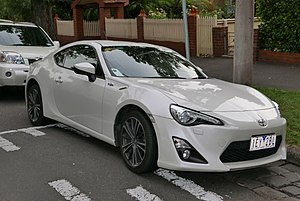
Toyota GT 86
Toyota GT 86.
Toyota GT 86 er en sports coupé fremstillet af Toyota Motor I samarbejde med Subaru siden 2011. Bilen er identisk med Subaru BRZ og sælges i USA under Scion-mærket.